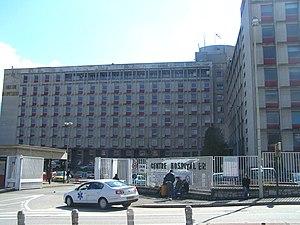
Vue de l'ancien centre hospitalier d'Annecy en Haute-Savoie, avant sa fermeture définitive en 2009.
Le Centre hospitalier Annecy Genevois est issu de la fusion le 1ᵉʳ janvier 2014 du Centre hospitalier de la Région d'Annecy, implanté à Épagny-Metz-Tessy située au nord d'Annecy en Haute-Savoie, et de l'Hôpital intercommunal Sud Léman - Valserine, implanté à Saint-Julien-en-Genevois, dans le même département. Il couvre notamment les 145 000 habitants de la communauté de l'agglomération d'Annecy et rayonne sur le département de la Haute-Savoie.
Annecy est une ville française, chef-lieu et préfecture du département de la Haute-Savoie en région Auvergne-Rhône-Alpes. Au nord des Alpes françaises, après Genève à 40 km au nord, Annecy fait partie de l'axe des agglomérations du sillon alpin en alignement avec Chambéry puis Valence et Grenoble.